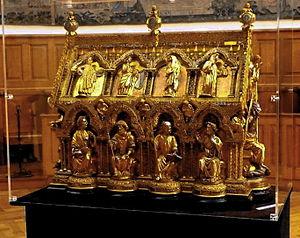
Le grand reliquaire en cuivre doré et émail de saint Éleuthère, situé dans la cathédrale de Tournai, est l'un des chefs-d'œuvre de l'art gothique. Commande de l'évêque Walter de Marvis de Tournai, ce reliquaire est attribué à l'atelier fondé par l'orfèvre Nicolas de Verdun.